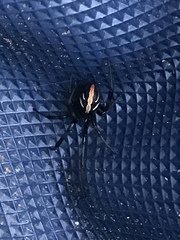
Species: Lactrodectus_hesperus